Aimee Semple McPherson

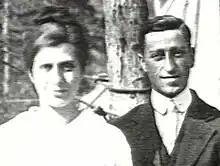
Aimee Semple and her second husband Harold McPherson. For a time Harold traveled with his wife Aimee in the "Gospel Car" as an itinerant preacher.

After embarking on an evangelistic tour to China, both contracted malaria. He also contracted dysentery, of which he died in Hong Kong, while she recovered and bore their daughter Roberta Star Semple. Although she claimed to have considered staying in China to continue his work, she returned to the United States after her mother sent money for a return ticket.